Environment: real
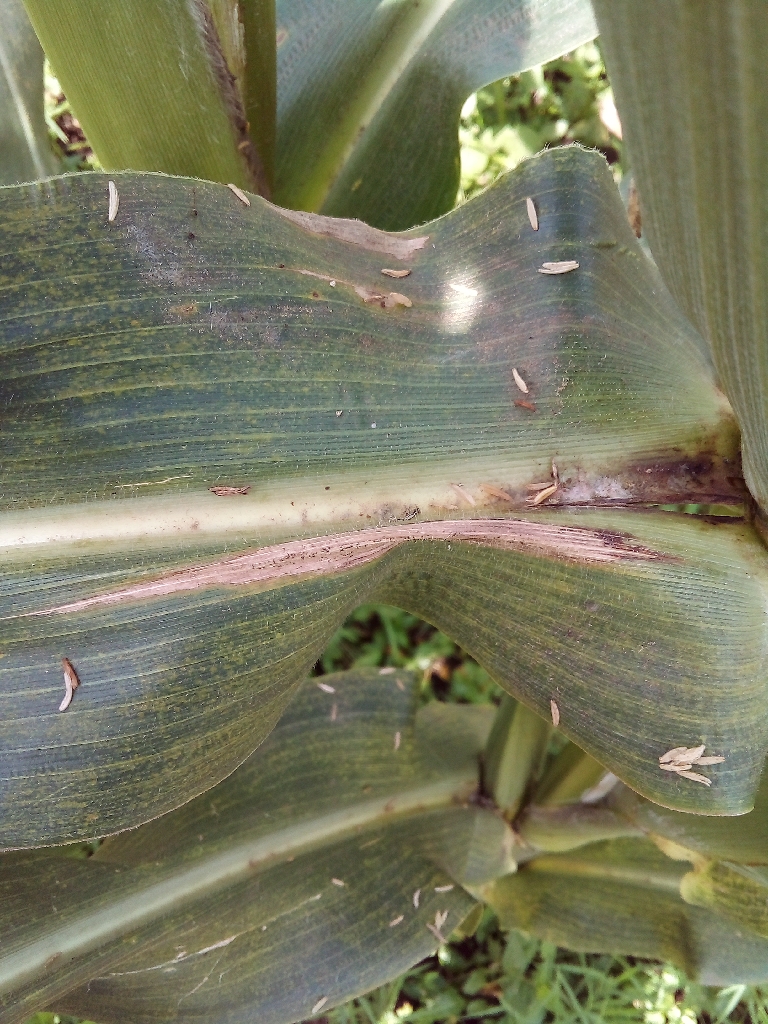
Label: northern_corn_leaf_blight